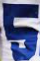
Number: 5